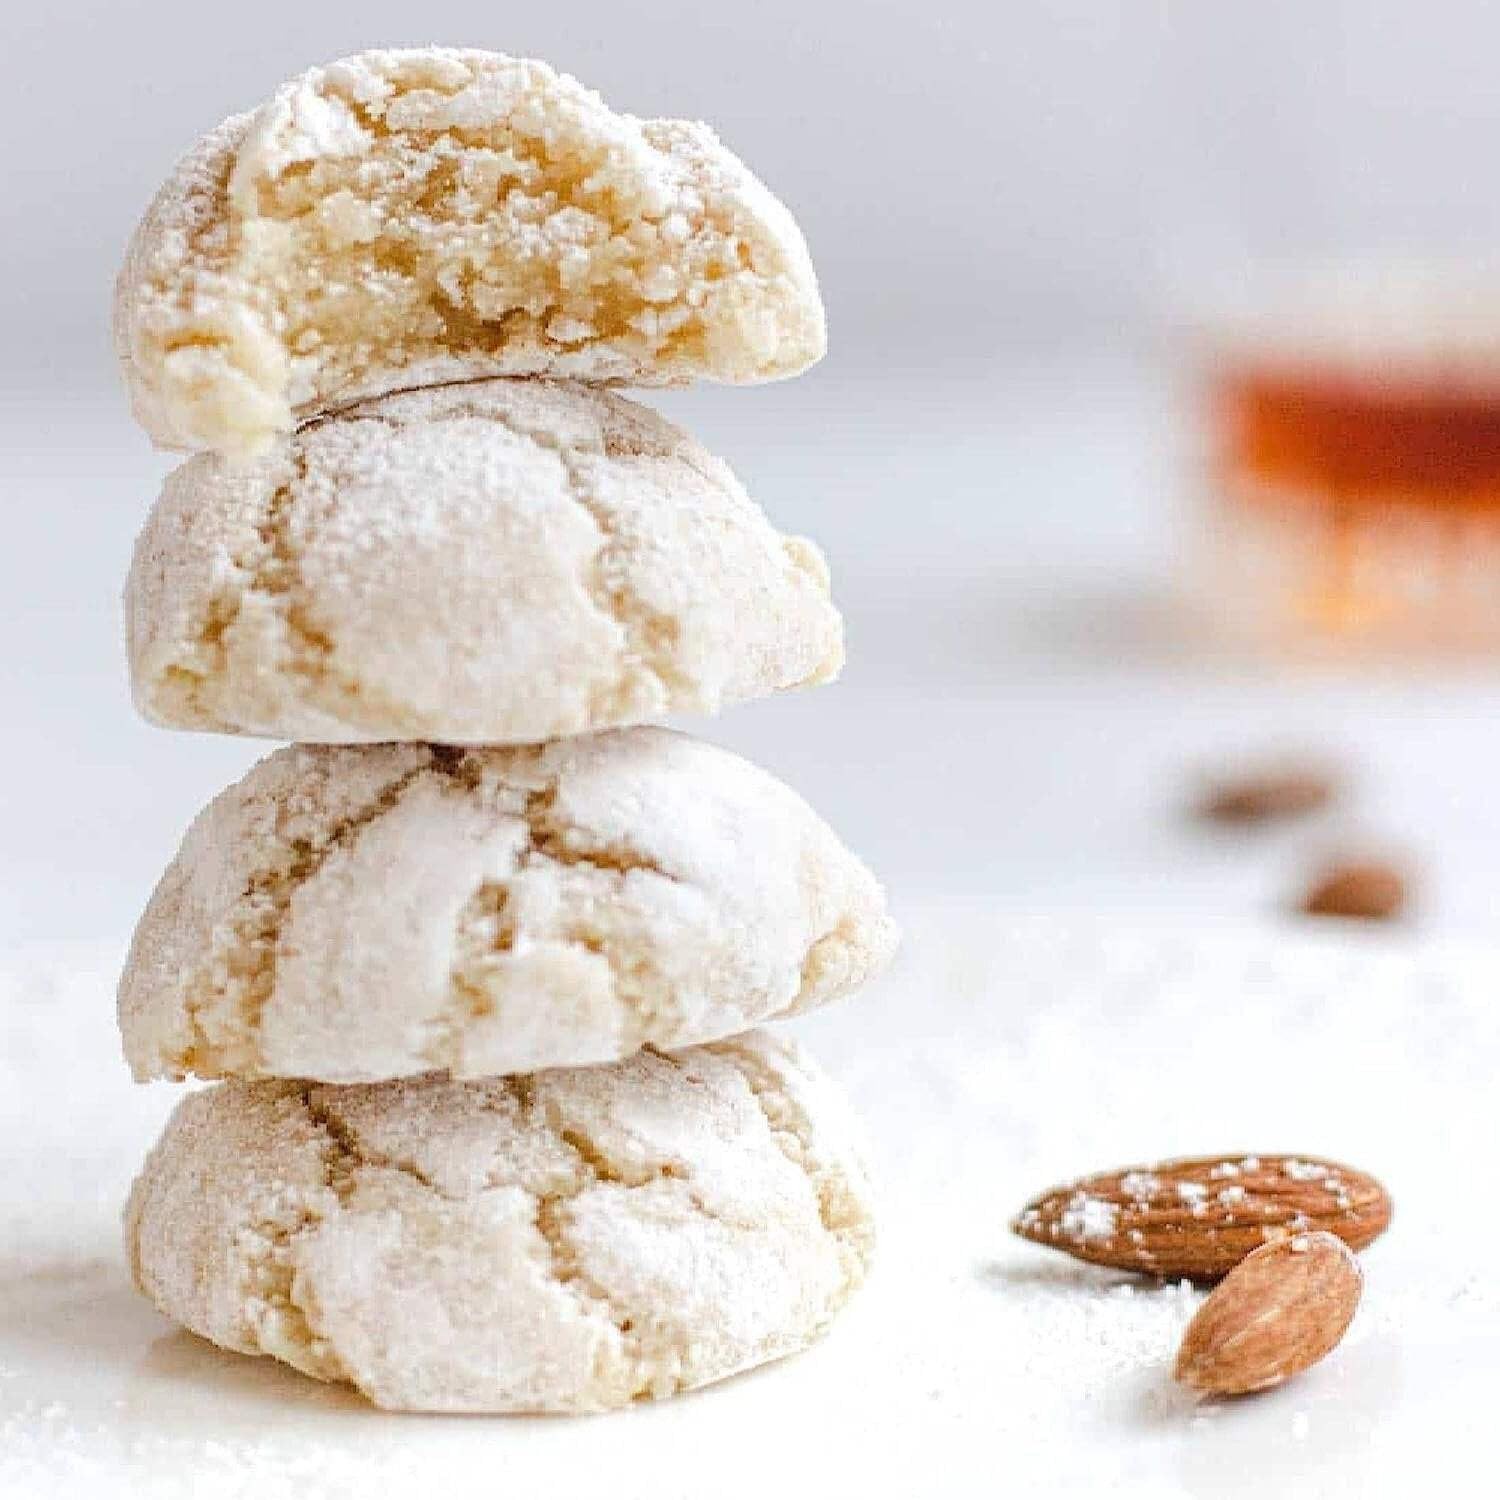
Item Name: Andy Anand Gourmet Italian Soft Amaretti Almond Cookies Assorted 40 pcs, Gluten Free, individually wrapped, Gift Boxed for Birthday, Valentine, Made in Italy
Bullet Point 1: 🍫Signature Andy Anand Amaretti Cookies: Amaretti Cookies Are One Of The Most Beloved Italian Treats That Were Supposedly Invented In The Middle Ages. Named After The Italian “Amaro,” Meaning Bitter In Reference To The Bitter Almonds Or Apricot Kernels They Contain, Amaretti Cookies Vary From Soft To Crispy. Soft Amaretti Cookies Are Naturally Gluten-Free Biscuits That Mainly Consist Of Almond Flour, Egg Whites, And Sugar.
Bullet Point 2: 🍫Crunchy & Soft: Andy Anand Amaretti Cookies Are Traditional Italian Treats Made With An Original Sicilian Recipe Consisting Of Ground Almond, Sugar, And Egg Whites. Each Cookie Is Baked To Perfection To Provide A Satisfyingly Crisp Texture And Balanced Flavor, All Brought To You In A Beautiful Gift Box Packaging With Each Cookie Wrapped Individually.
Bullet Point 3: 🍫Whether You’Re Searching For That Perfect Gift Or Something More Family-Sized And Shareable For Your Next Get-Together, Andy Anand Gourmet Cookies Will Steal The Show At Every Occasion. We Understand The Power Of Baked Goods To Bring People Together. That’S Why We Only Use The Finest Ingredients And Maintain The Highest Quality Standards, Because We Believe Our Customers Deserve The Best We Have To Offer. Every Batch Has Been Handcrafted To Ensure You Have A Truly One-Of-A-Kind Experience.
Bullet Point 4: 🍫Satisfy Your Sweet Cravings With This Unique Assortment Of Italian Almond Cookies, Box Of 40 Pieces & Great Gift For All Occasions Mother & Father Day, Wedding, Thanksgiving, Christmas.
Bullet Point 5: 🍫Our Focus Is To Make A Difference, A Little Difference That We Can Make In Someone'S Life. All Of Our Profits Go To Run Schools And Non Profit Activities At Education Without Boundaries, A 501(C)(3). All Of Us Are Here On This Planet For A Little While, Let'S Make A Difference While We Are Here. Strive For One Difference Daily, Make 1 Difference In Someone'S Life Or Plant 1 Flower. Let'S Make This Little World A Better Place, 1 Step Every Day.
Bullet Point 6: 🍫Indulge In The Delightful World Of Cookies 🍪, Featuring A Wide Array Of Almond-Infused Treats Like Amaretti Cookies, Almond Butter Cookies, And Almond Biscotti. Our Italian Almond Cookies, Including Soft Amaretti Cookies, Bring The Taste Of Italy To Your Doorstep. Whether You Prefer Soft And Chewy Or Crunchy, Our Handmade Almond Cookies Cater To Every Palate. Share The Joy With Our Cookie Gift Sets And Gourmet Cookie Boxes, Perfect For Holidays, Celebrations, Or A Sweet Surprise Any Day 🎁.
Product Description: Size : 40 Pcs 🍫SIGNATURE ANDY ANAND AMARETTI COOKIES: Amaretti Cookies Are One Of The Most Beloved Italian Treats That Were Supposedly Invented In The Middle Ages. Named After The Italian “Amaro,” Meaning Bitter In Reference To The Bitter Almonds Or Apricot Kernels They Contain, Amaretti Cookies Vary From Soft To Crispy. Soft Amaretti Cookies Are Naturally Gluten-Free Biscuits That Mainly Consist Of Almond Flour, Egg Whites, And Sugar. 🍫Andy Anand Amaretti Cookies Are Traditional Italian Treats Made With An Original Sicilian Recipe Consisting Of Ground Almond, Sugar, And Egg Whites. Each Cookie Is Baked To Perfection To Provide A Satisfyingly Crisp Texture And Balanced Flavor, All Brought To You In A Beautiful Gift Box Packaging With Each Cookie Wrapped Individually. 🍫Whether You’re Searching For That Perfect Gift Or Something More Family-Sized And Shareable For Your Next Get-Together, Andy Anand Gourmet Cookies Will Steal The Show At Every Occasion. We Understand The Power Of Baked Goods To Bring People Together. That’s Why We Only Use The Finest Ingredients And Maintain The Highest Quality Standards, Because We Believe Our Customers Deserve The Best.🍫PREMIUM: Skillfully Crafted With Delectable Fruits & Nuts, Artistically Decorated And Thoughtfully Packaged, A Box Of Chocolates From Andy Anand Is A Special Treat That Will Delight Your Senses In Every Way. High Quality Natural Ingredients And Fruits Are From Andy Anand Farms Hand-Picked. No Artificial Flavorings, Great Gift For All Occasions: Birthdays, Valentines Day, Easter, Anniversary, Clients, Customers, Colleagues, Thinking Of You, Sympathy, Get-Well, Condolence, Or Any Occasion. Thanks for Helping Children As a part of our philanthropic efforts 15% of the sales proceeds are donated to Schools where children are given free education. Over 2 million Dollars have already been donated. Make a Difference in a Child’s life !!!f
Value: 20.0
Unit: Ounce

Price: 29.75